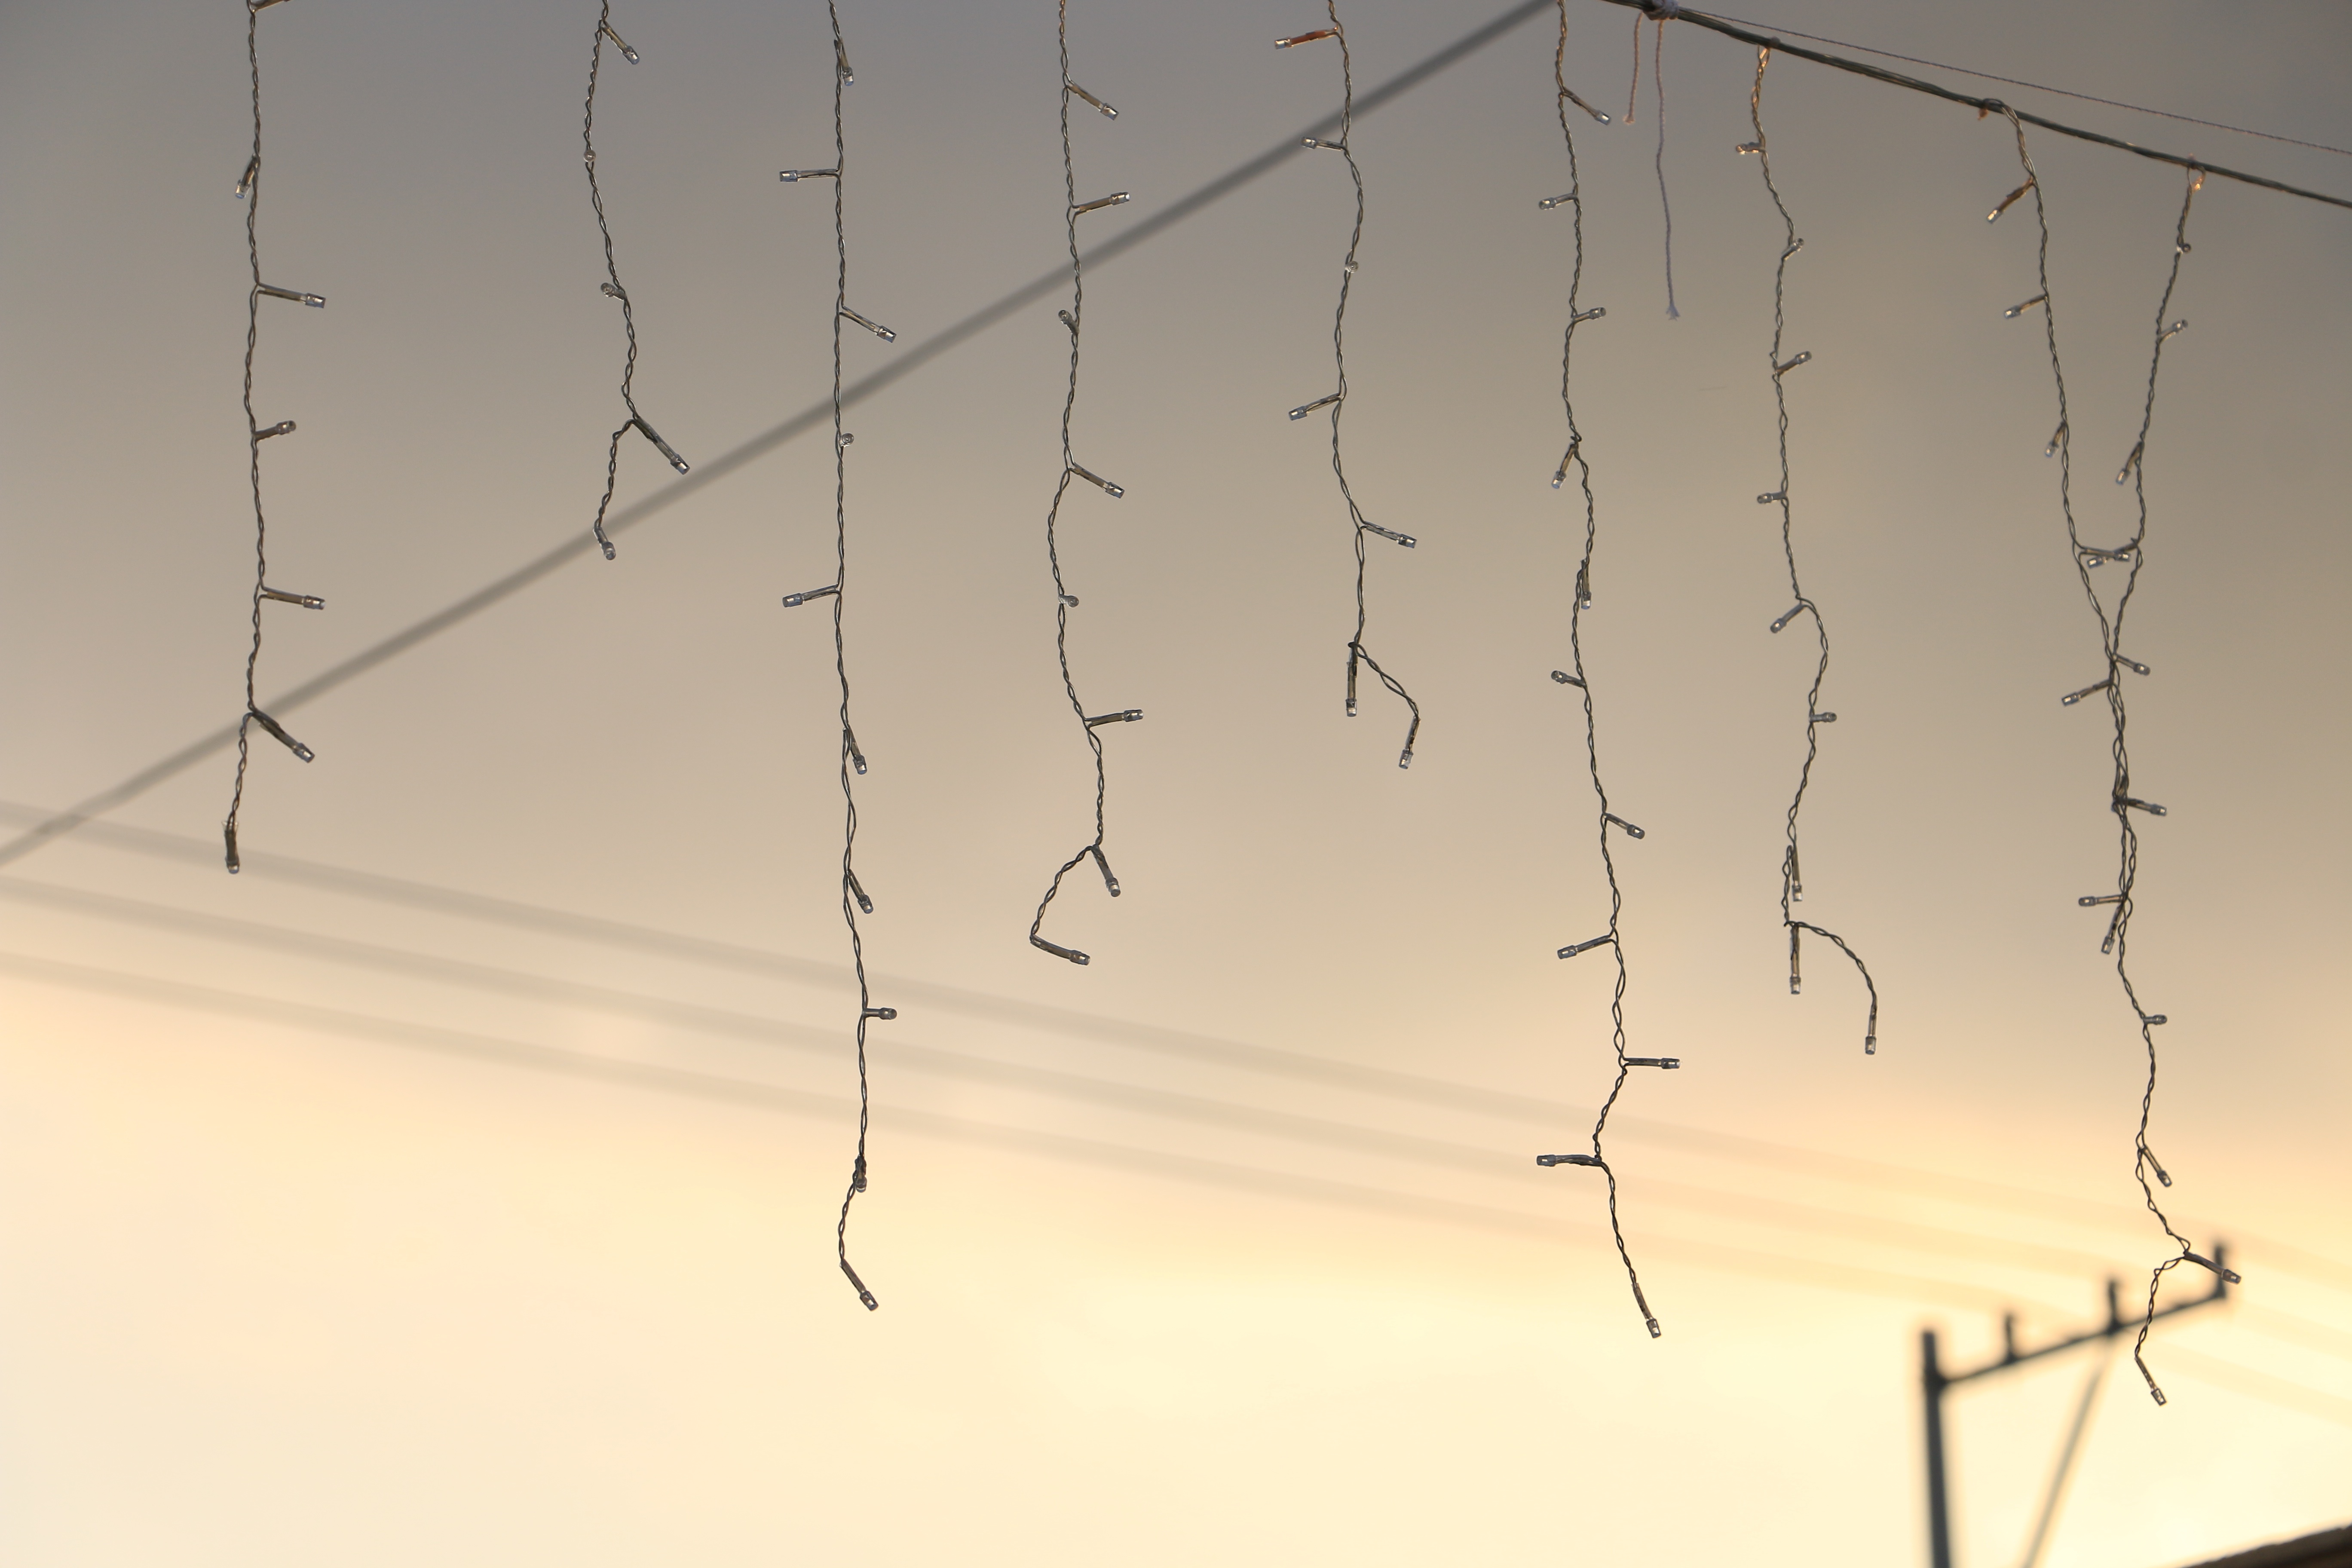
branch, fence, barbed wire, line, electricity, lighting, twig, shape, outdoor structure, wire fencing, home fencing, electrical supply, electronics accessory, overhead power line